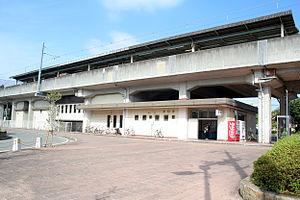
La gare de Kyōguchi est une gare ferroviaire localisée dans la ville de Himeji, dans la préfecture de Hyōgo au Japon. La gare est exploitée par la compagnie JR West, sur la ligne Bantan.